2-4-4T

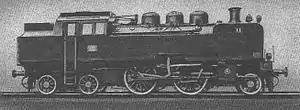
Lithuanian Tk

Under the Whyte notation for the classification of steam locomotives by wheel arrangement, 2-4-4 is a steam locomotive with two unpowered leading wheels followed by four powered driving wheels and four unpowered trailing wheels. This configuration was only used for tank locomotives.